Amad Al-Hosni

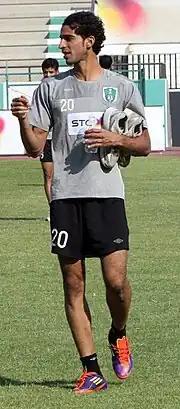
Al-Hosni with Al-Ahli in 2012

Imad Ali Suleiman Al-Hosni (born 18 July 1984), commonly known as Imad Al-Hosni or Al-Amda, is an Omani former professional footballer who played as a striker. He played for the Oman national team.